Telecommunications in India

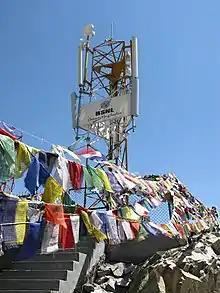
A mobile phone tower in Leh, Ladakh, India, surrounded by Buddhist prayer flags

The liberalisation of the Indian telecommunications industry started in 1981 when then Prime Minister Indira Gandhi signed contracts with Alcatel CIT of France to merge with the state owned Telecom Company (ITI), in an effort to set up 5 million telecom lines per year. Soon after the contracts were signed, the policy was left unfufilled due to political opposition. Attempts to liberalise the telecommunication industry were continued by the following government under the prime-minister-ship of Rajiv Gandhi. He invited Sam Pitroda, a US-based Non-resident Indian (NRI) and a former Rockwell International executive to set up a Centre for Development of Telematics (C-DOT) which manufactured electronic telephone exchanges in India for the first time. Sam Pitroda had a significant role as a consultant and adviser in the development of telecommunication in India.